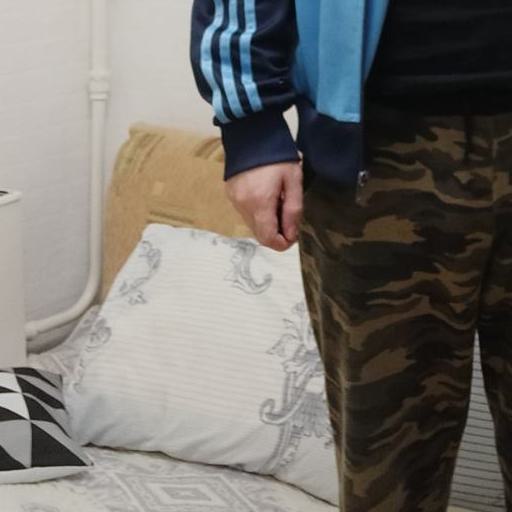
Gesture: no_gesture